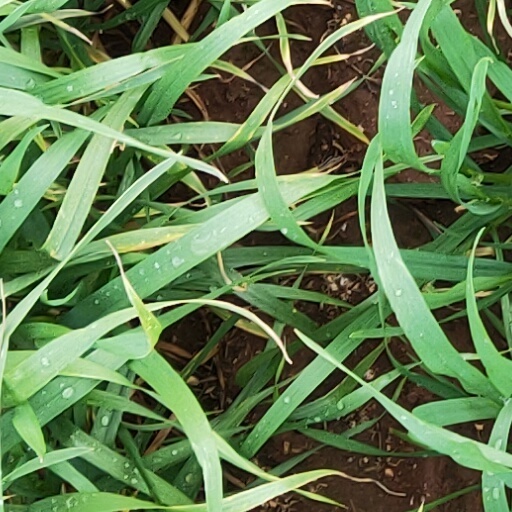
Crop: wheat